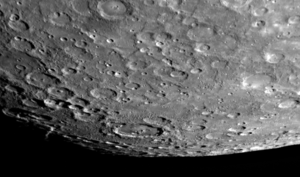
Wagner est un cratère d'impact présent sur la surface de Mercure.